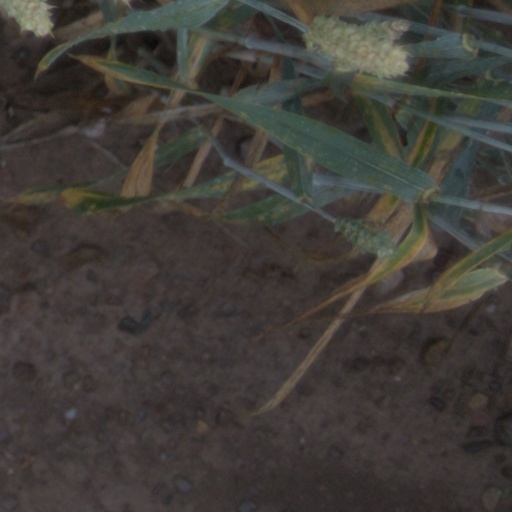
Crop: wheat